Caerphilly cheese

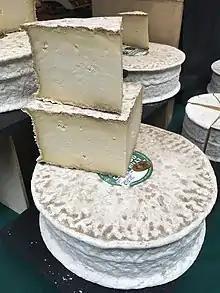
Wheels of unpasteurised Caerphilly cheese

Caerphilly cheese was originally a moist curd, made in local farms. It has since been replaced with a much drier version produced on an industrial scale. However, there still remain some cheesemakers producing Caerphilly in the old style on an artisan basis. The cheese was originally made to feed the coal miners of the area. It has subsequently been suggested that the salt content of the cheese was required by manual workers, and it can be cut into wedges and does not dry out in the conditions underground. Caerphilly became a centre for cheese production, but over time competing demands for the milk required resulted in production of the cheese moving to England at the start of the 20th century.